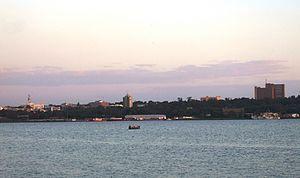
Kisumu vue du golfe de Winam
Le golfe de Winam, autrefois appelé golfe de Kavirondo ou golfe de Nyanza, est relié au lac Victoria par le détroit de Rusinga qui a une largeur d'environ 4,8 km. À l'autre extrémité est situé le port lacustre de Kisumu.
Kisumu, troisième plus grande ville du Kenya après Nairobi et Mombasa, est le chef-lieu du comté de Kisumu et du district de Kisumu Town West, ainsi que de la circonscription électorale du même nom. Elle fut aussi, jusqu'en 2013, le chef-lieu de l'ancienne province de Nyanza.